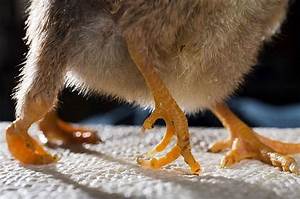
Label: chicken